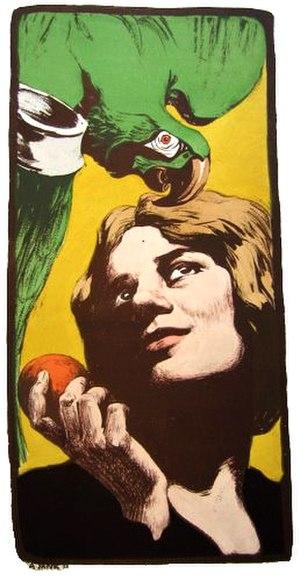
Angelo Jank est un peintre animalier, dessinateur, illustrateur et enseignant allemand, né le 30 octobre 1868 à Munich, où il est mort le 9 octobre 1940. Il fut membre de la Sécession de Munich et se spécialisa dans la représentation de chevaux et de cavaliers.